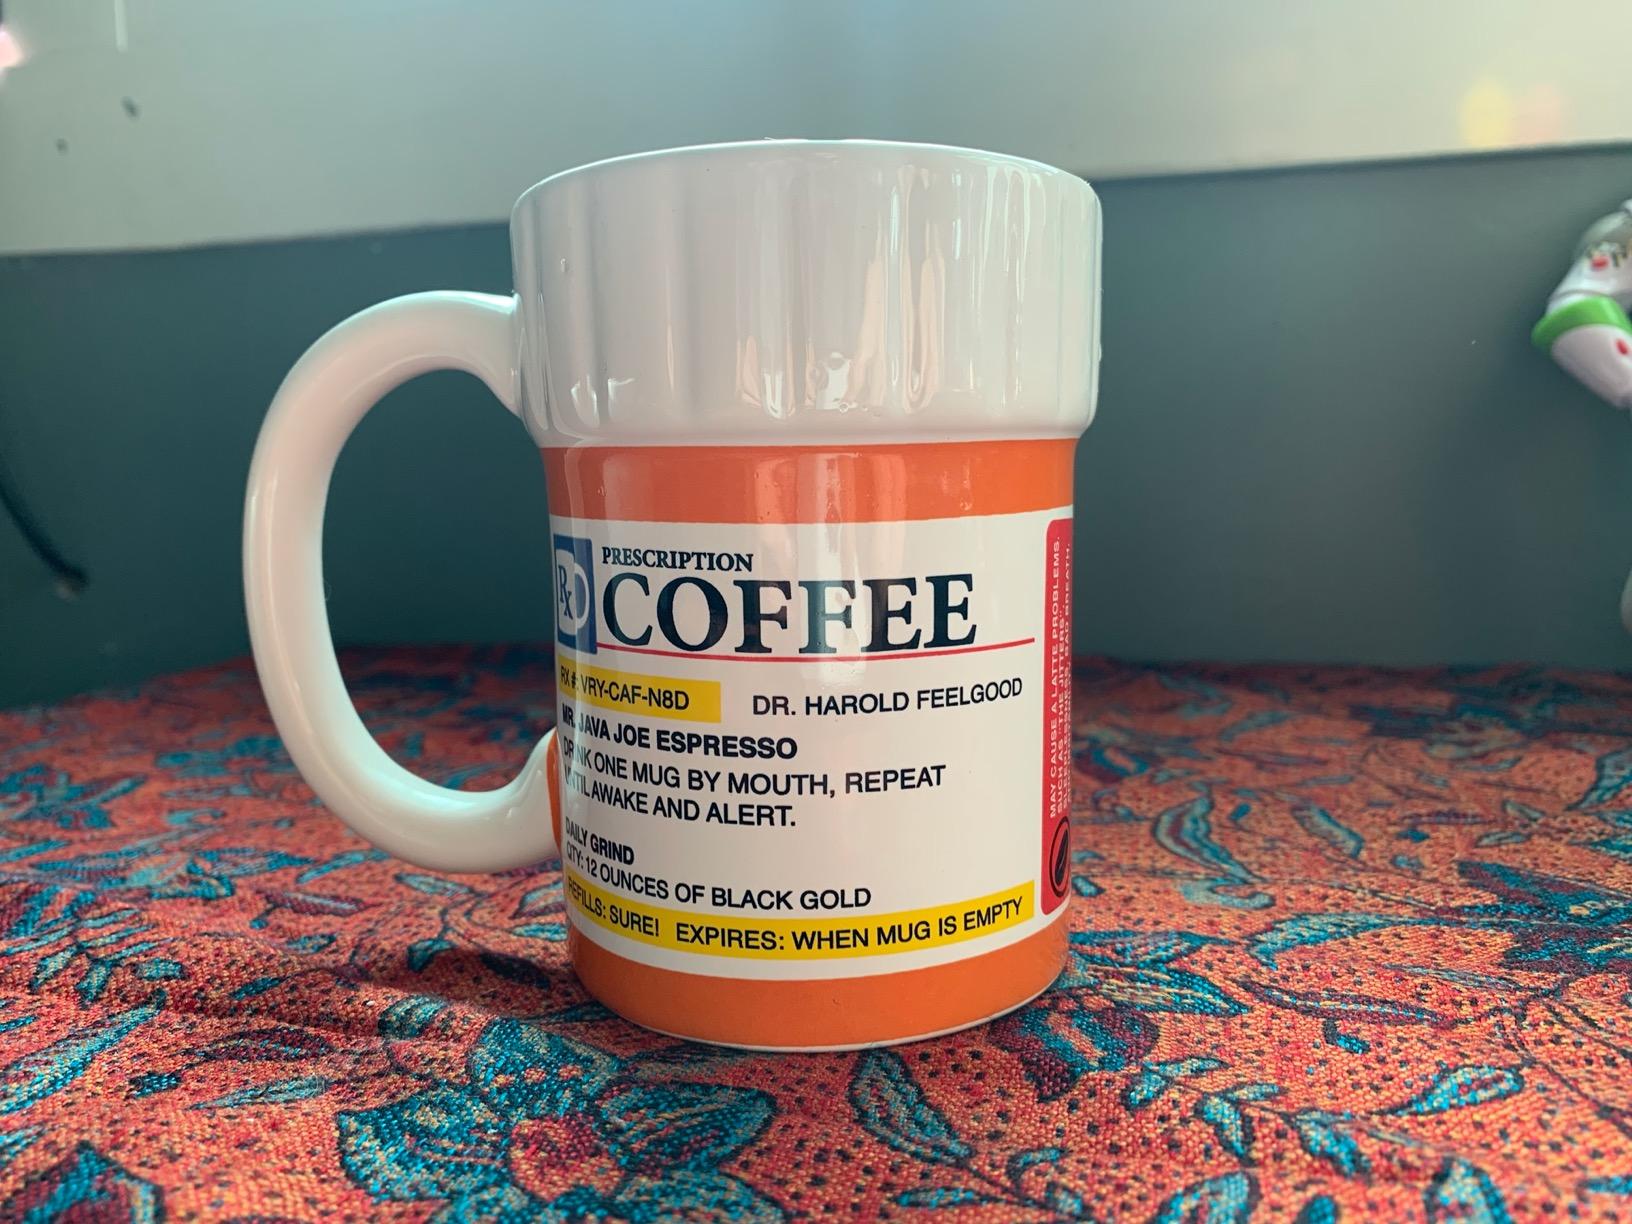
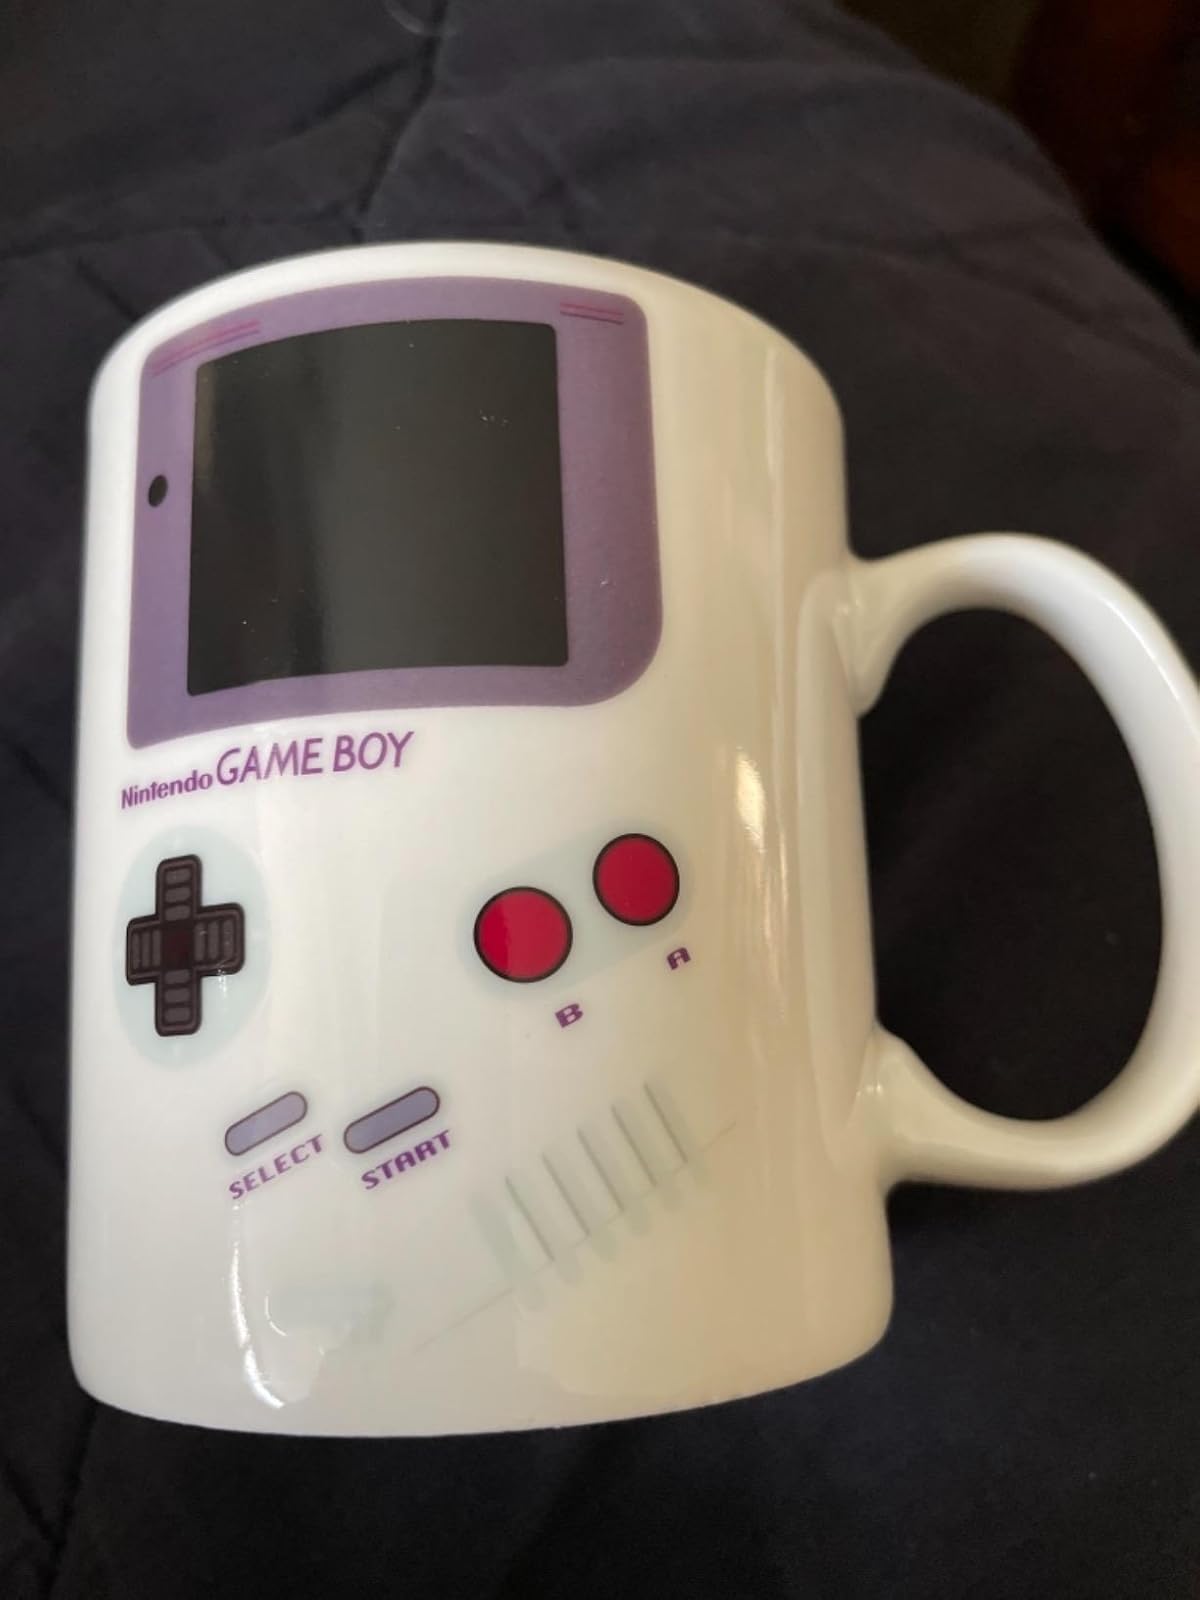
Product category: items_mug
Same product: no